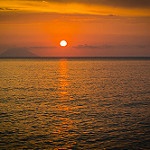
Scene: Outdoor